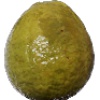
Label: Guava 1